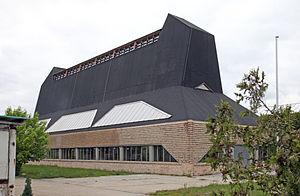
Erich Mendelsohn est un architecte allemand, connu pour ses bâtiments expressionnistes, les premiers du genre, autant que pour avoir développé un fonctionnalisme dynamique dans ses projets de magasins et de cinémas.